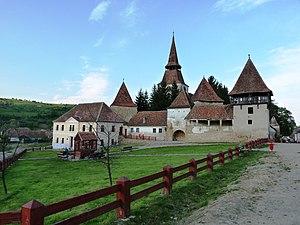
Église fortifiée d'Archita, en Transylvanie, Roumanie